Battle for the Donbas (1919)

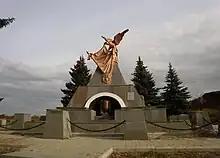
Monument to the defense of Luhansk at the turn of April and May 1919 in .

On 20 April, the front stretched along the Dmitrovsk-Horlivka line, and the Whites even had an open road towards the Ukrainian Soviet capital of Kharkiv. Then , Bakhmut and Sloviansk were seized. On 21 April, Andrei Shkuro's troops arrived at Luhansk, defended by units of the 8th Army, the 1st Moscow Workers' Division and Jānis Lācis's 15th Rifle Division. The mobilization of workers was announced in the city, and a military-revolutionary committee headed by was formed. 9,000 volunteers, including workers from Luhansk and Alchevsk, as well as some peasants from nearby villages, joined the 15th Rifle Division. On 30 April, the city's defenders went on a counter-offensive in the area of and threw the attackers 30 km from the city, but on 4 May they failed to repel another attack and Luhansk was captured by the Whites.